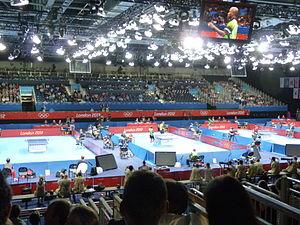
ExCeL London est un centre de congrès, d'exposition et complexe sportif, située dans le borough londonien de Newham à Londres.